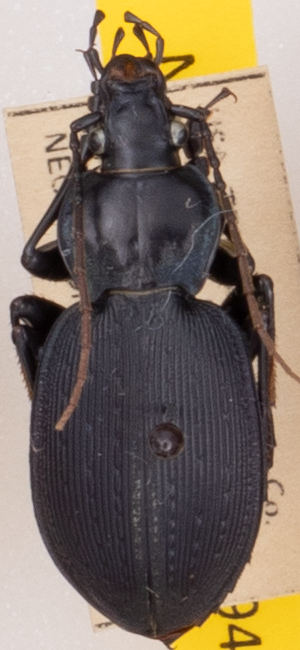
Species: Carabus goryi
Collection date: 2022-08-02
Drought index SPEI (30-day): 1.69
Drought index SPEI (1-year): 1.16
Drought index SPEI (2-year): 1.642